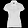
Label: T - shirt / top